Serbian campaign

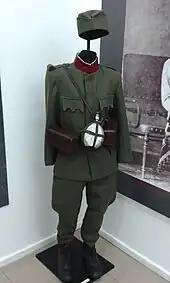
Uniform of Serbian soldiers from 1914

The Serbian military command issued orders to mobilize its armed forces on 25 July, and mobilization began the following day. By 30 July, mobilization was completed, and the troops began to be deployed according to the war plan. Deployments were completed by 9 August when the troops had arrived at their designated strategic positions. During mobilization, Serbia raised approximately 450,000 men of three age-defined classes (or bans) called "poziv", which comprised all capable men between the ages of 21 and 45.